Illinois Route 81

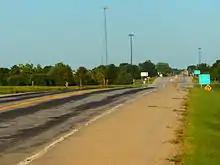
IL 81 approaching I-74 in Andover

In Kewanee, Illinois 81 is 6th Street. It is not that far away from U.S. Route 34, which is 2nd street. In addition to Kewanee, Illinois 81 also serves Andover and Cambridge.